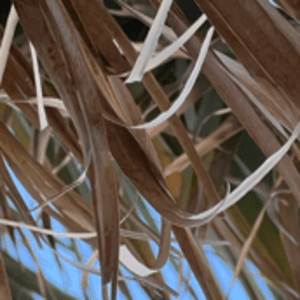
Label: Potassium Deficiency